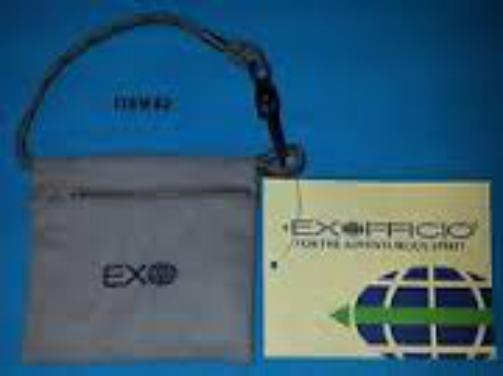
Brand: Exofficio
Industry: Clothes